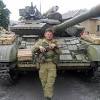
Label: Tank